Killua Castle

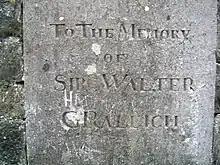
Sir Walter Raleigh Plaque, erected by Sir Thoman Chapman, 1810 (the "G" is probably vandalism).

The obelisk, erected in 1810 by Sir Thomas Chapman some 200m to 300m from the house, marks the position where Sir Walter Raleigh planted some of the first potatoes that he imported to Ireland. Antoine Parmentier who promoted the cultivation of potatoes for human consumption and the Spanish conquistadores who first imported them from South America along the south and west Irish coast are also associated with Irish potato promotion. However, it is uncertain who is initially responsible of the first potato plantation in Ireland, even though Raleigh is frequently credited with this milestone in Irish history.